The Great Lie

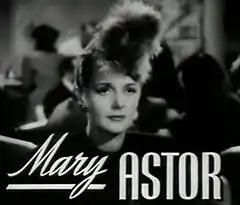
From the film's trailer

The role of Sandra Kovak proved difficult to cast. Although she was ideal for the part, Miriam Hopkins was not considered because of the many problems she had created while co-starring with Davis in "The Old Maid". Among those who tested for the part were Anna Sten, Sylvia Sidney, Muriel Angelus, Katherine Locke, and Mary Astor, who was, in fact, an accomplished pianist.